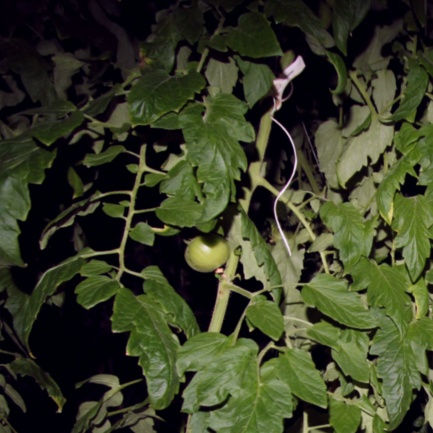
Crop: tomato